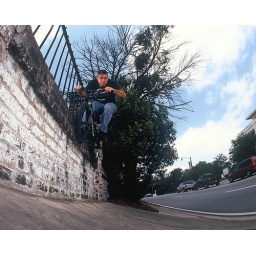
Mike &amp;quot;i deploy every two months&amp;quot; Janero50-50s a wall on bay street in downtown savannah, ga.